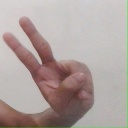
अक्षर: ऐ